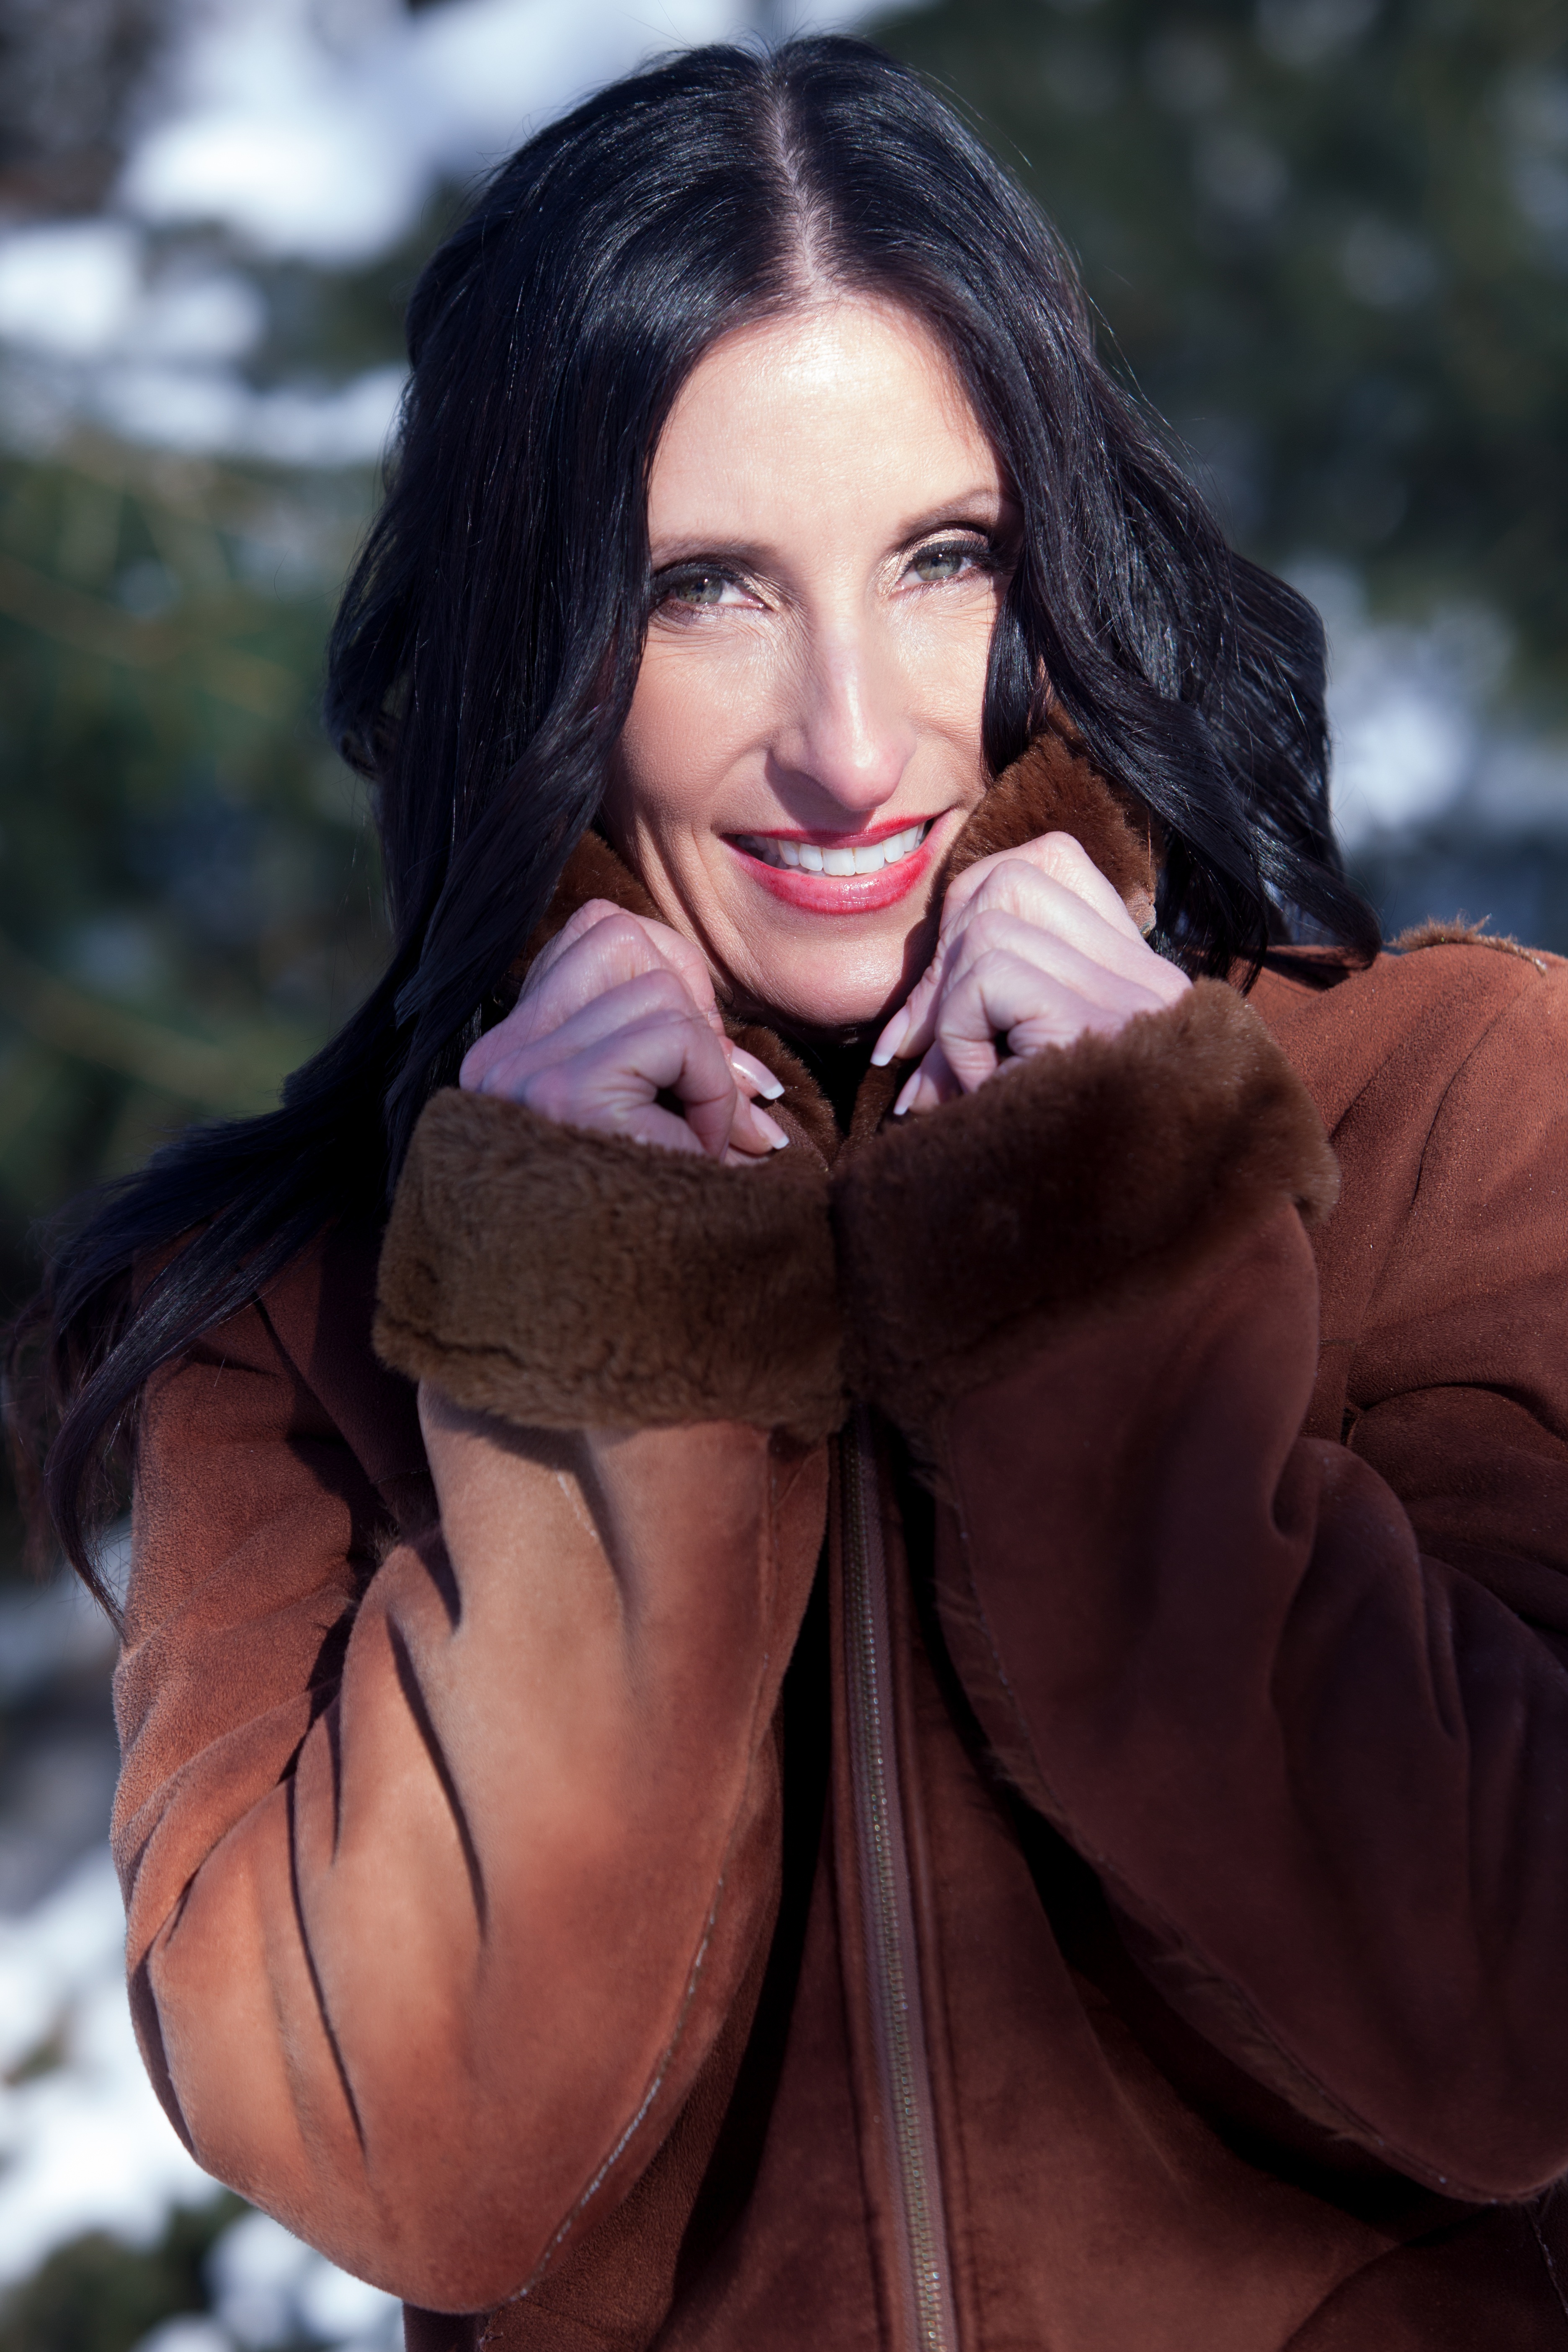
person, cold, winter, girl, woman, hair, photography, brunette, portrait, model, fashion, clothing, lady, hairstyle, human body, black hair, outdoors, face, nose, eye, head, skin, beauty, costume, photo shoot, brown hair, portrait photography